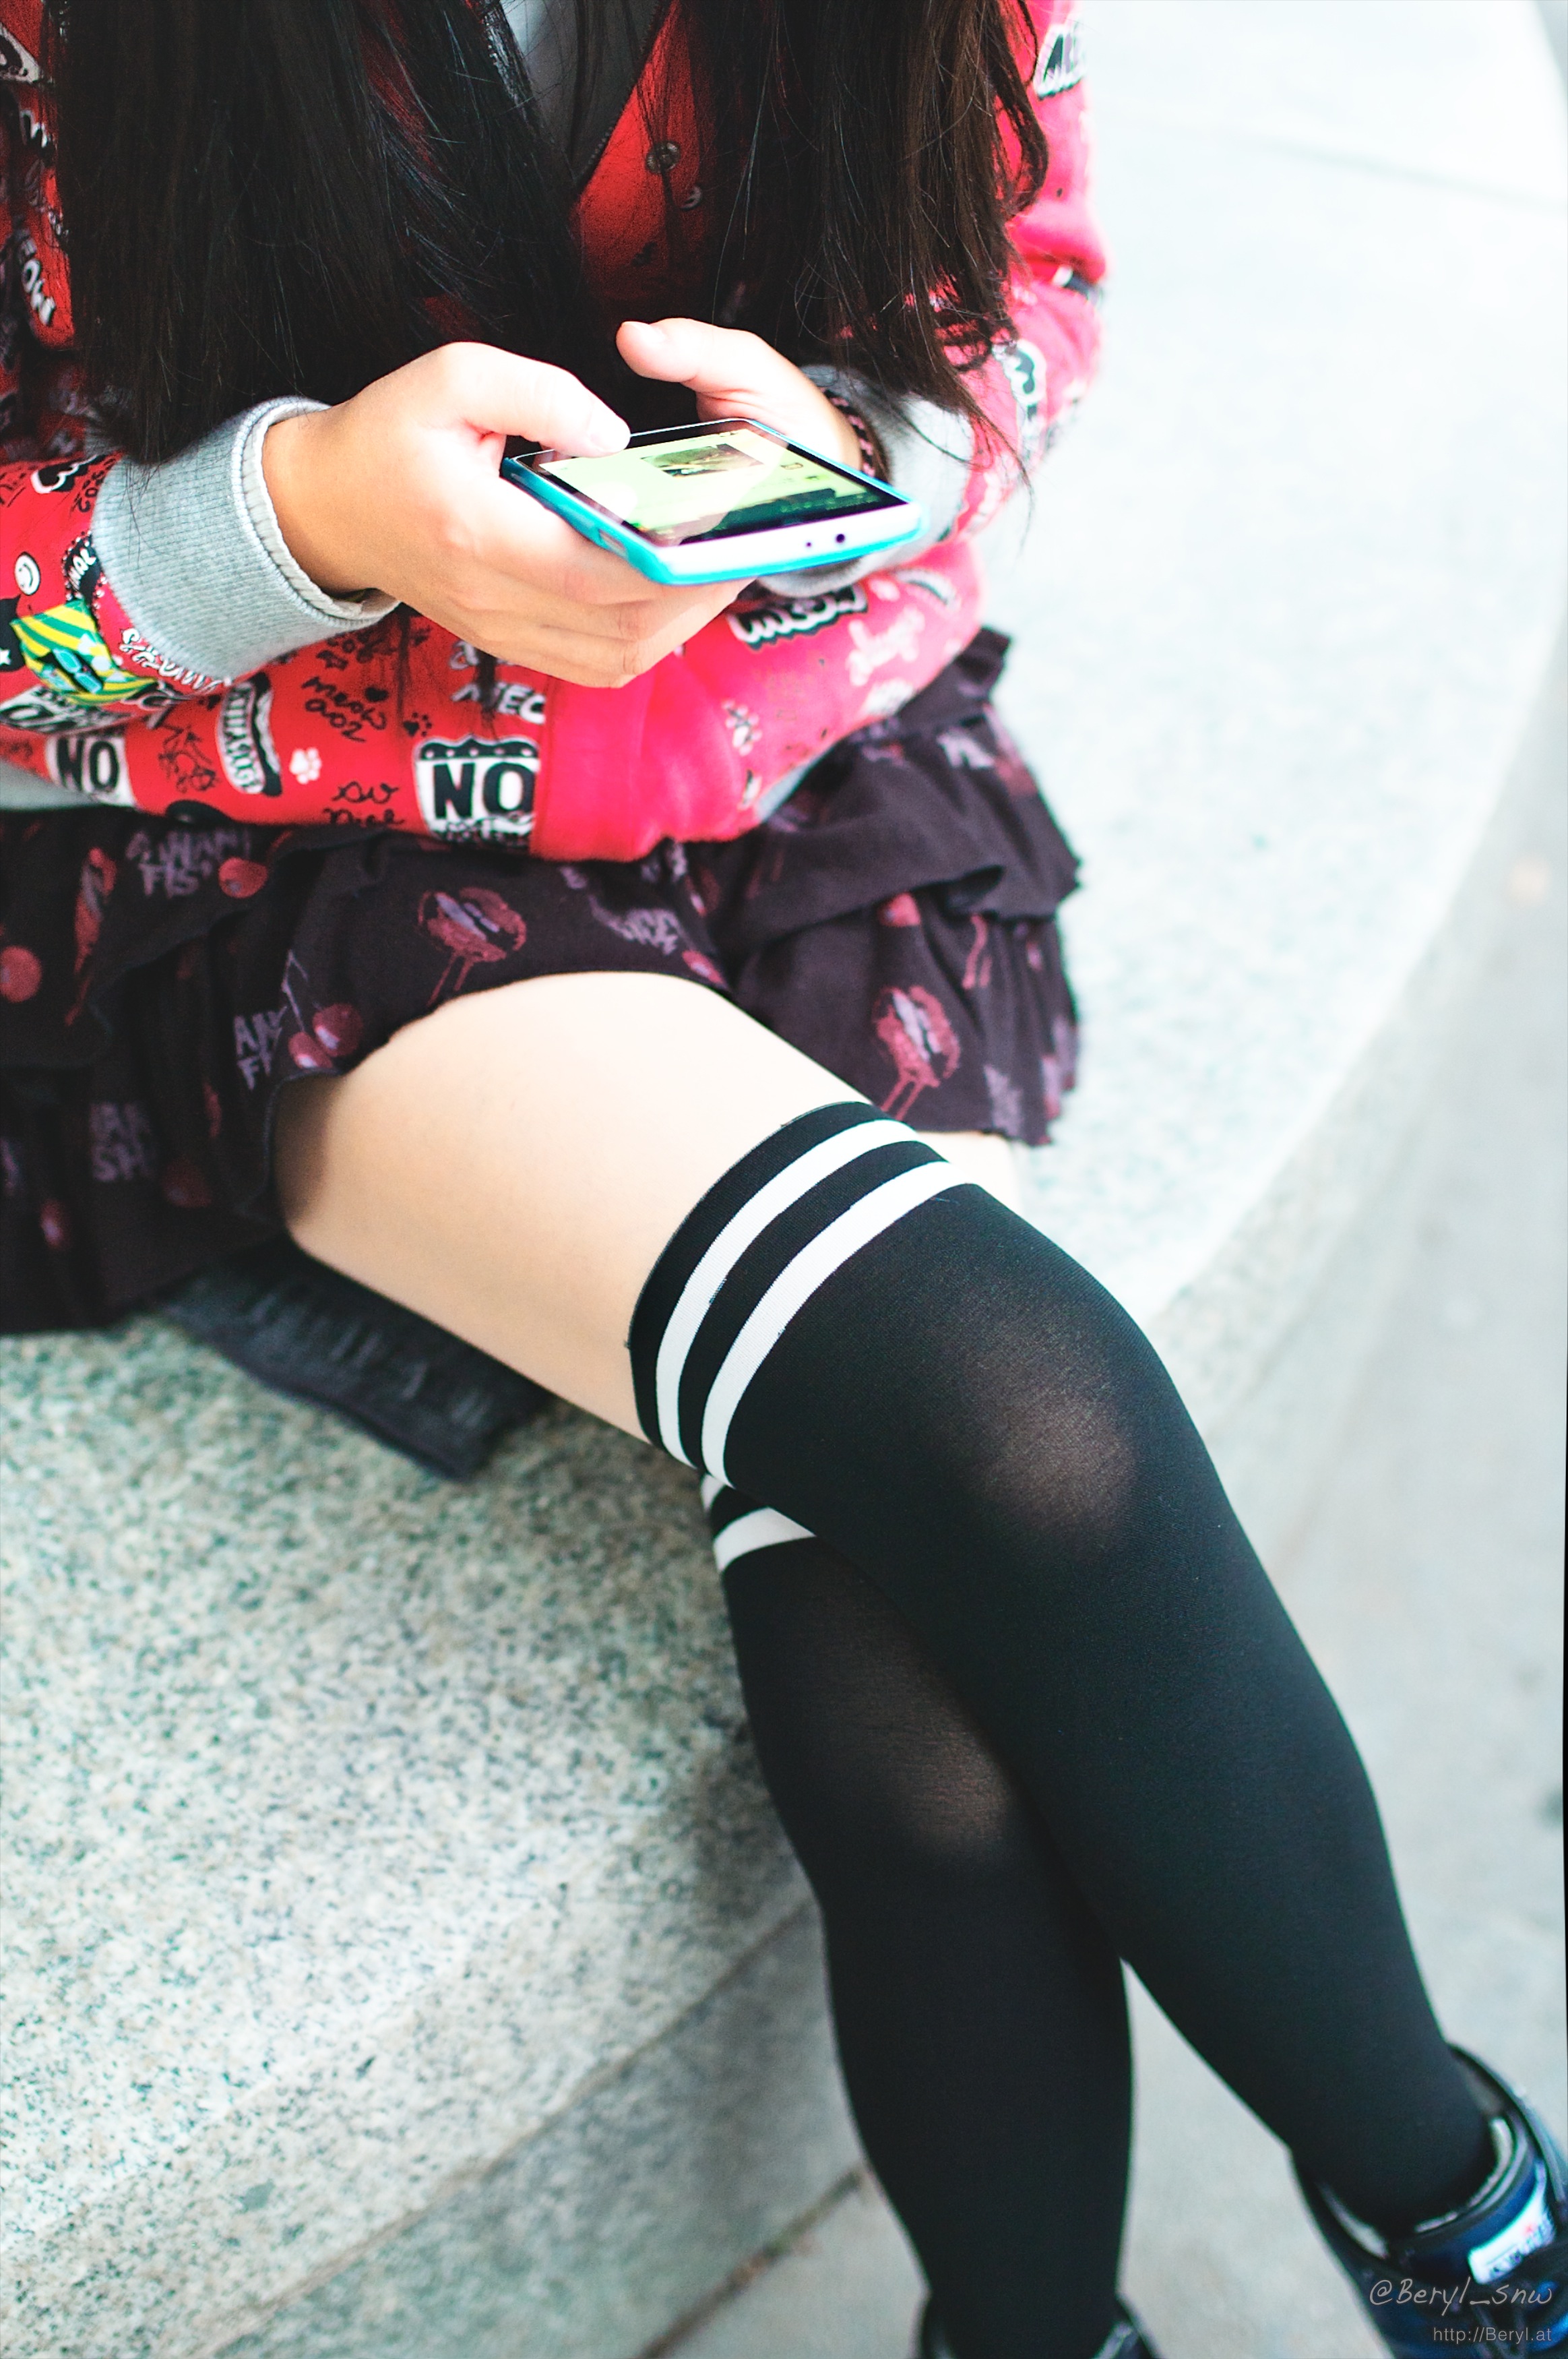
winter, bokeh, blur, girl, cute, boot, leg, model, fashion, nikon, clothing, black, lady, legs, boots, sneakers, thigh, faceless, school, costume, socks, tights, kneesocks, pantyhose, knee, anime, shortskirt, kneehigh, 350mmf14, d70, whitepattern